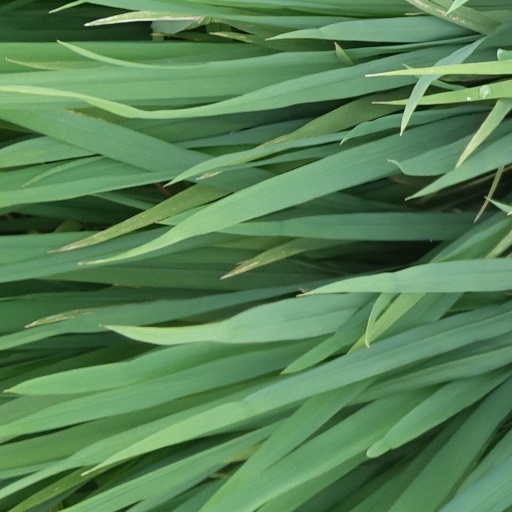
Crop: rice